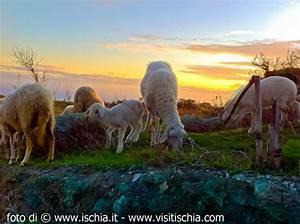
sheep